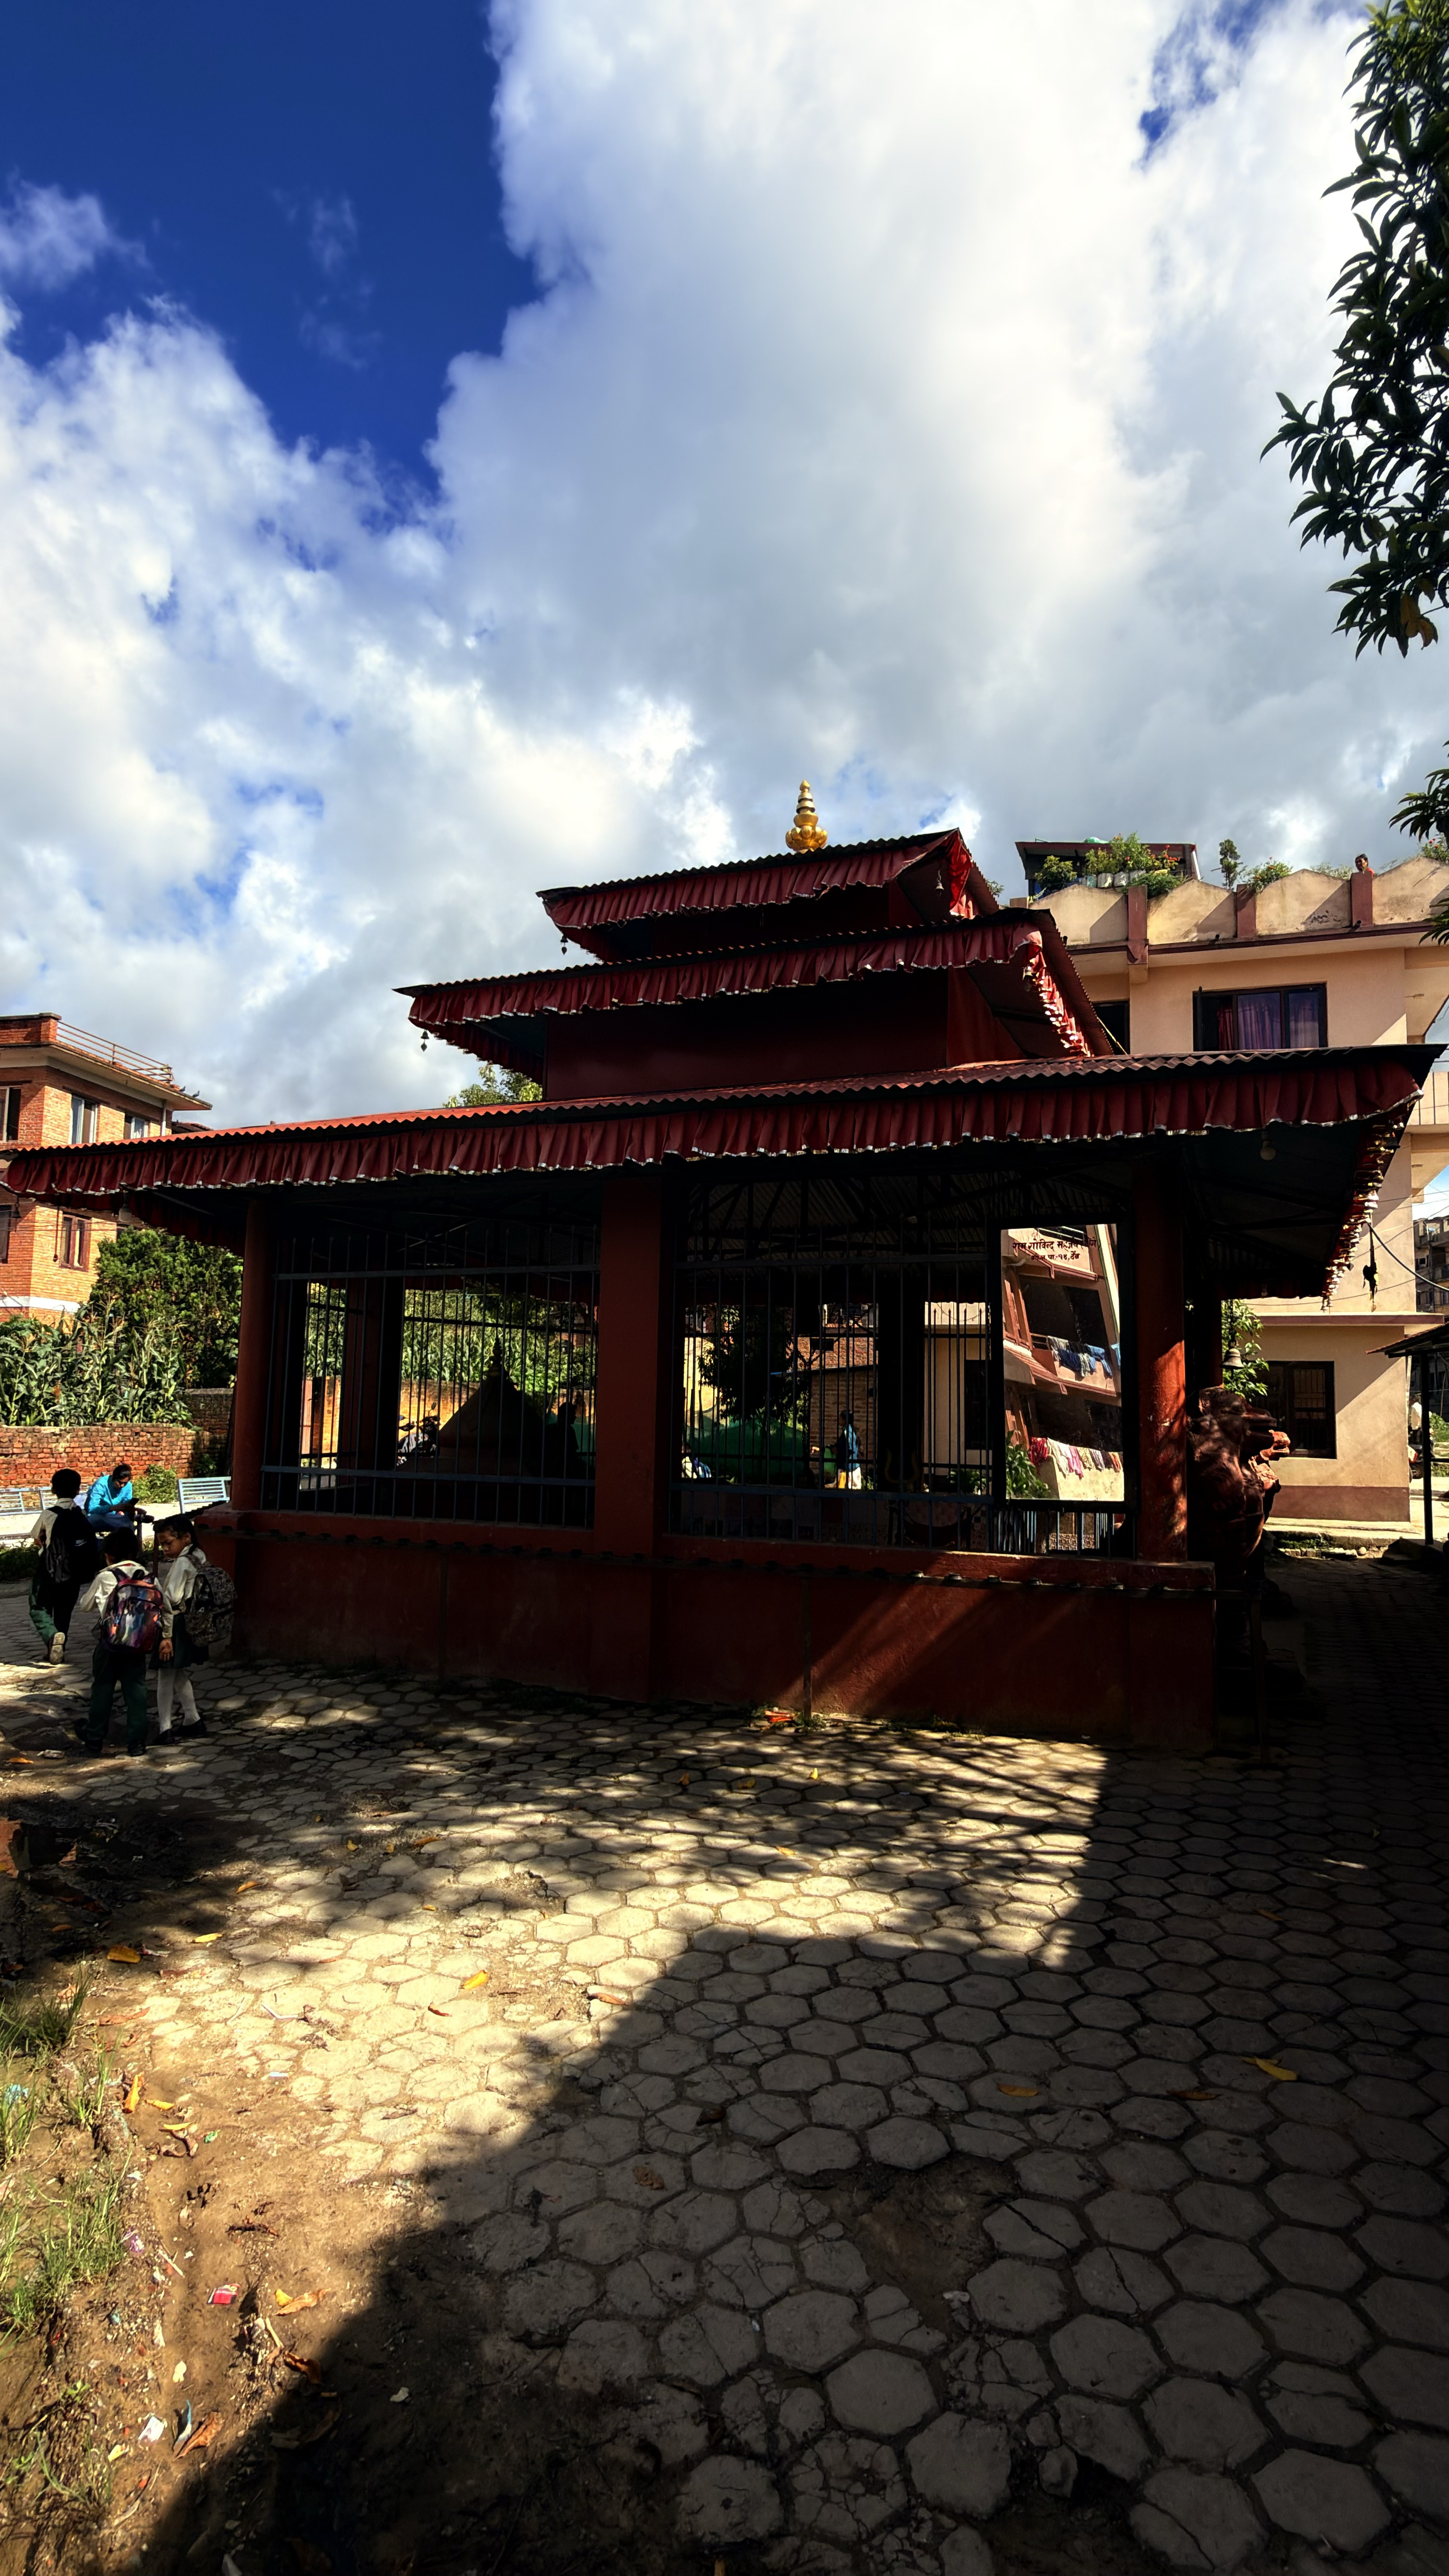
Heritage site: Bhagwati_Temple